Eugenics in California

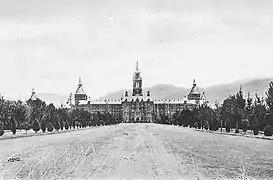
The Napa State Hospital

Eugenics in California is a notable part of eugenics in the United States. As an early leading force in the field of eugenics, California became the third state in the United States to enact a sterilization law. By 1921, California had accounted for 80% of sterilizations nationwide. This continued until the Civil Rights Movement, when widespread critiques against society's "total institutions" dismantled popular acceptance for the state's forced sterilizations. There were an estimated 20,000 forced sterilizations in California between 1909 and 1979; however, that number may be an underestimation. In 2021, California enacted a reparations program to compensate the hundreds of still living victims from its eugenics program.